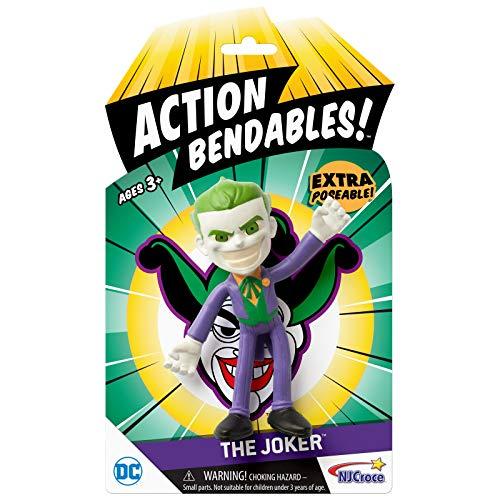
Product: NJ Croce The Joker Action Bendable Figure
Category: Toys & Games | Toy Figures & Playsets | Action Figures
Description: Slim arms and legs provide extra flexibility for action poses.
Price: $7.89
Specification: ProductDimensions:1.2x3x4inches|ItemWeight:4ounces|ShippingWeight:3.2ounces(Viewshippingratesandpolicies)|ASIN:B07NRF8L1M|Itemmodelnumber:AB5013|Manufacturerrecommendedage:3yearsandup